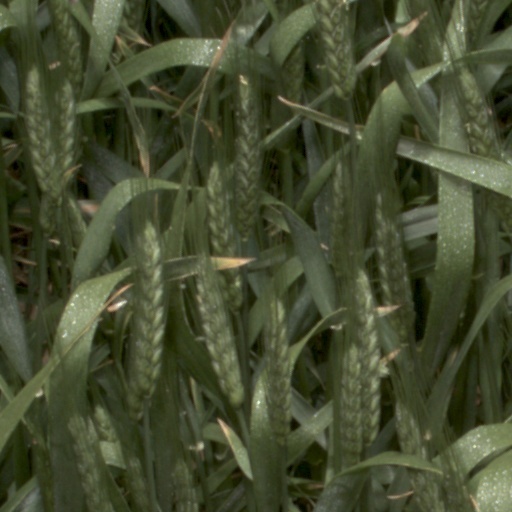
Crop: wheat